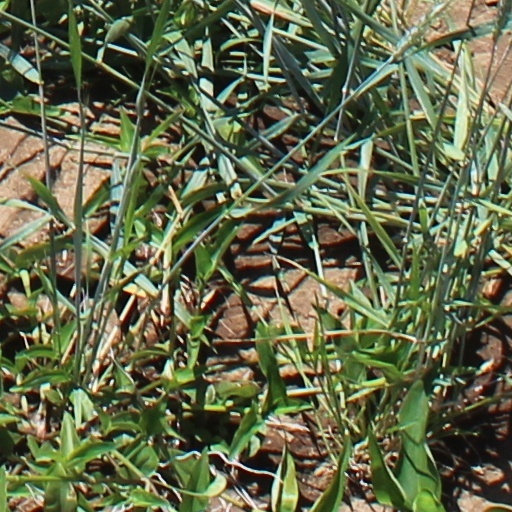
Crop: wheat